Fishing industry in Scotland

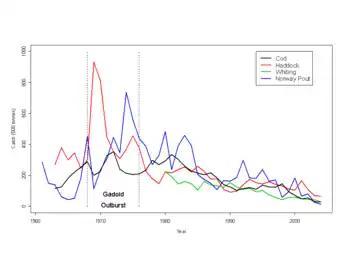
Trends in landings of Cod, Haddock, Whiting and Norway Pout from the North Sea (1961-2004)

"The Common Market shall extend to agriculture and trade in agricultural products. ‘Agricultural products’ means the products of the soil, of stockfarming and of fisheries and products of first stage processing directly related to these products."